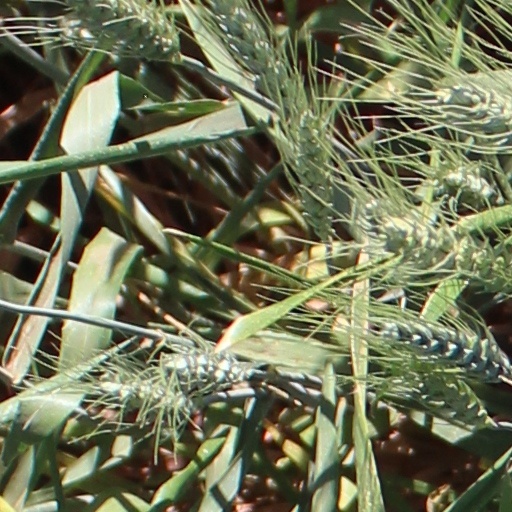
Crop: wheat